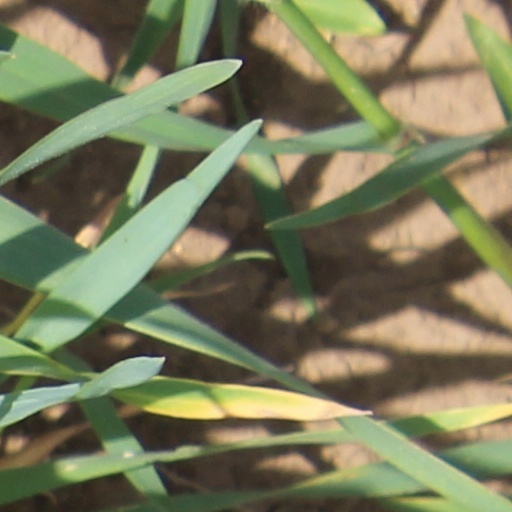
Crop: wheat